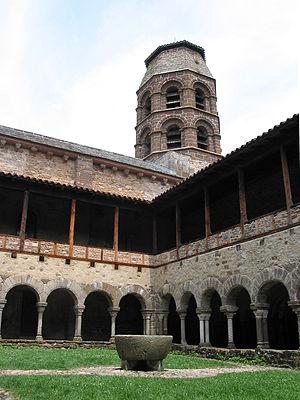
L'abbaye Saint-André est un ancien prieuré bénédictin français situé à Lavaudieu dans le département de la Haute-Loire. Il dépendait de l'abbaye de la Chaise-Dieu.
Lavaudieu est une commune française située dans le département de la Haute-Loire en région d'Auvergne-Rhône-Alpes. Elle est membre de l'association « les plus beaux villages de France ».